Battle of Renfrew

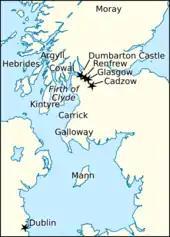
Locations relating to the Battle of Renfrew.

At an uncertain point in the mid twelfth century, perhaps in about 1140, Somairle mac Gilla Brigte married Ragnhildr, daughter of Óláfr Guðrøðarson, King of the Isles. This union had severe repercussions on the later history of the Kingdom of the Isles, as it gave Somairle's descendants—Clann Somairle—a claim to the kingship by way of Ragnhildr's royal descent. The year 1153 marked a watershed in the history of the Isles. Not only did David I, King of Scotland die late in May, but the thirteenth- to fourteenth-century "Chronicle of Mann" reports that Óláfr was assassinated in June, whilst his son, Guðrøðr, was absent in Norway. Within months of his father's assassination, Guðrøðr executed his vengeance. According to the chronicle, he journeyed from Norway to Orkney, enstrengthened by Norwegian military support, and was unanimously acclaimed as king by the leading Islesmen. He is then stated to have continued on to Mann, where he overcame three kin-slaying cousins, and successfully secured the kingship for himself.